Scania 4-series (bus)

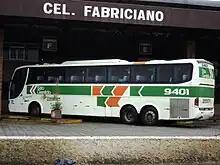
Scania K124IB bus, manufactured in 2000, with Marcopolo Paradiso body in the colours of Brazilian bus company São Geraldo, in the state of Minas Gerais, Brazil

The K94, K114 and K124 were fitted with a longitudinally rear-mounted engine, replacing the K93 and K113 of the 3-series. Initially only available as K94 and K124, the K114 became available in 2000. It could be built as a premium coach (K EB), a coach or intercity bus (K IB), or as a much rarer city bus version (K UB).